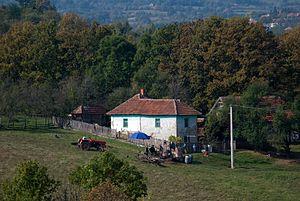
Ručići est un village de Serbie situé dans la municipalité de Gornji Milanovac, district de Moravica. Au recensement de 2011, il comptait 90 habitants.